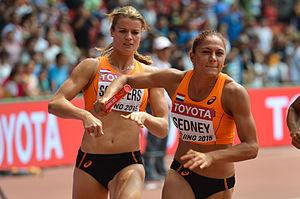
Naomi Sedney est une athlète néerlandaise, spécialiste du sprint.